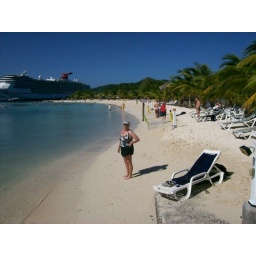
Beautiful beach and scenery. Somehow that ship looks out of place in such a serene place.